Quercus suber

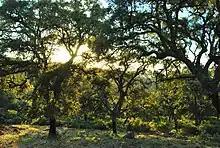
Cork oak forest habitat

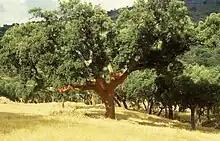
Cork oak savanna

The cork oak occupies the area around the western Mediterranean basin. In Portugal, natural and cultivated stands cover an area of 750,000 hectares. There are natural populations of the nominate form at altitudes between above sea level, the subspecies "occidentalis" is found along the Atlantic coast. In Spain the occurrences remain mostly below , but rarely reach heights of . In Spain, cork oaks are common in the southern half of the country, as well as in the western and northeastern areas, but rare in central Spain. In Italy one finds natural occurrences along the Tyrrhenian Sea and in eastern Apulia on the Adriatic Sea. Also on the Adriatic is the cork oak on the Dalmatian coast. It is one of the most common forest trees in Sardinia. Natural and man-made occurrences exist in Africa on the Mediterranean coast of Tunisia, Algeria and Morocco and at altitudes up to , on the High Atlas up to . In its native range, cork oak forests cover approximately . Outside of its natural range, the cork oak is cultivated in the Crimea, the Caucasus, India and the Southwestern United States. The subspecies "Quercus suber occidentalis" also thrives in mild areas of England.